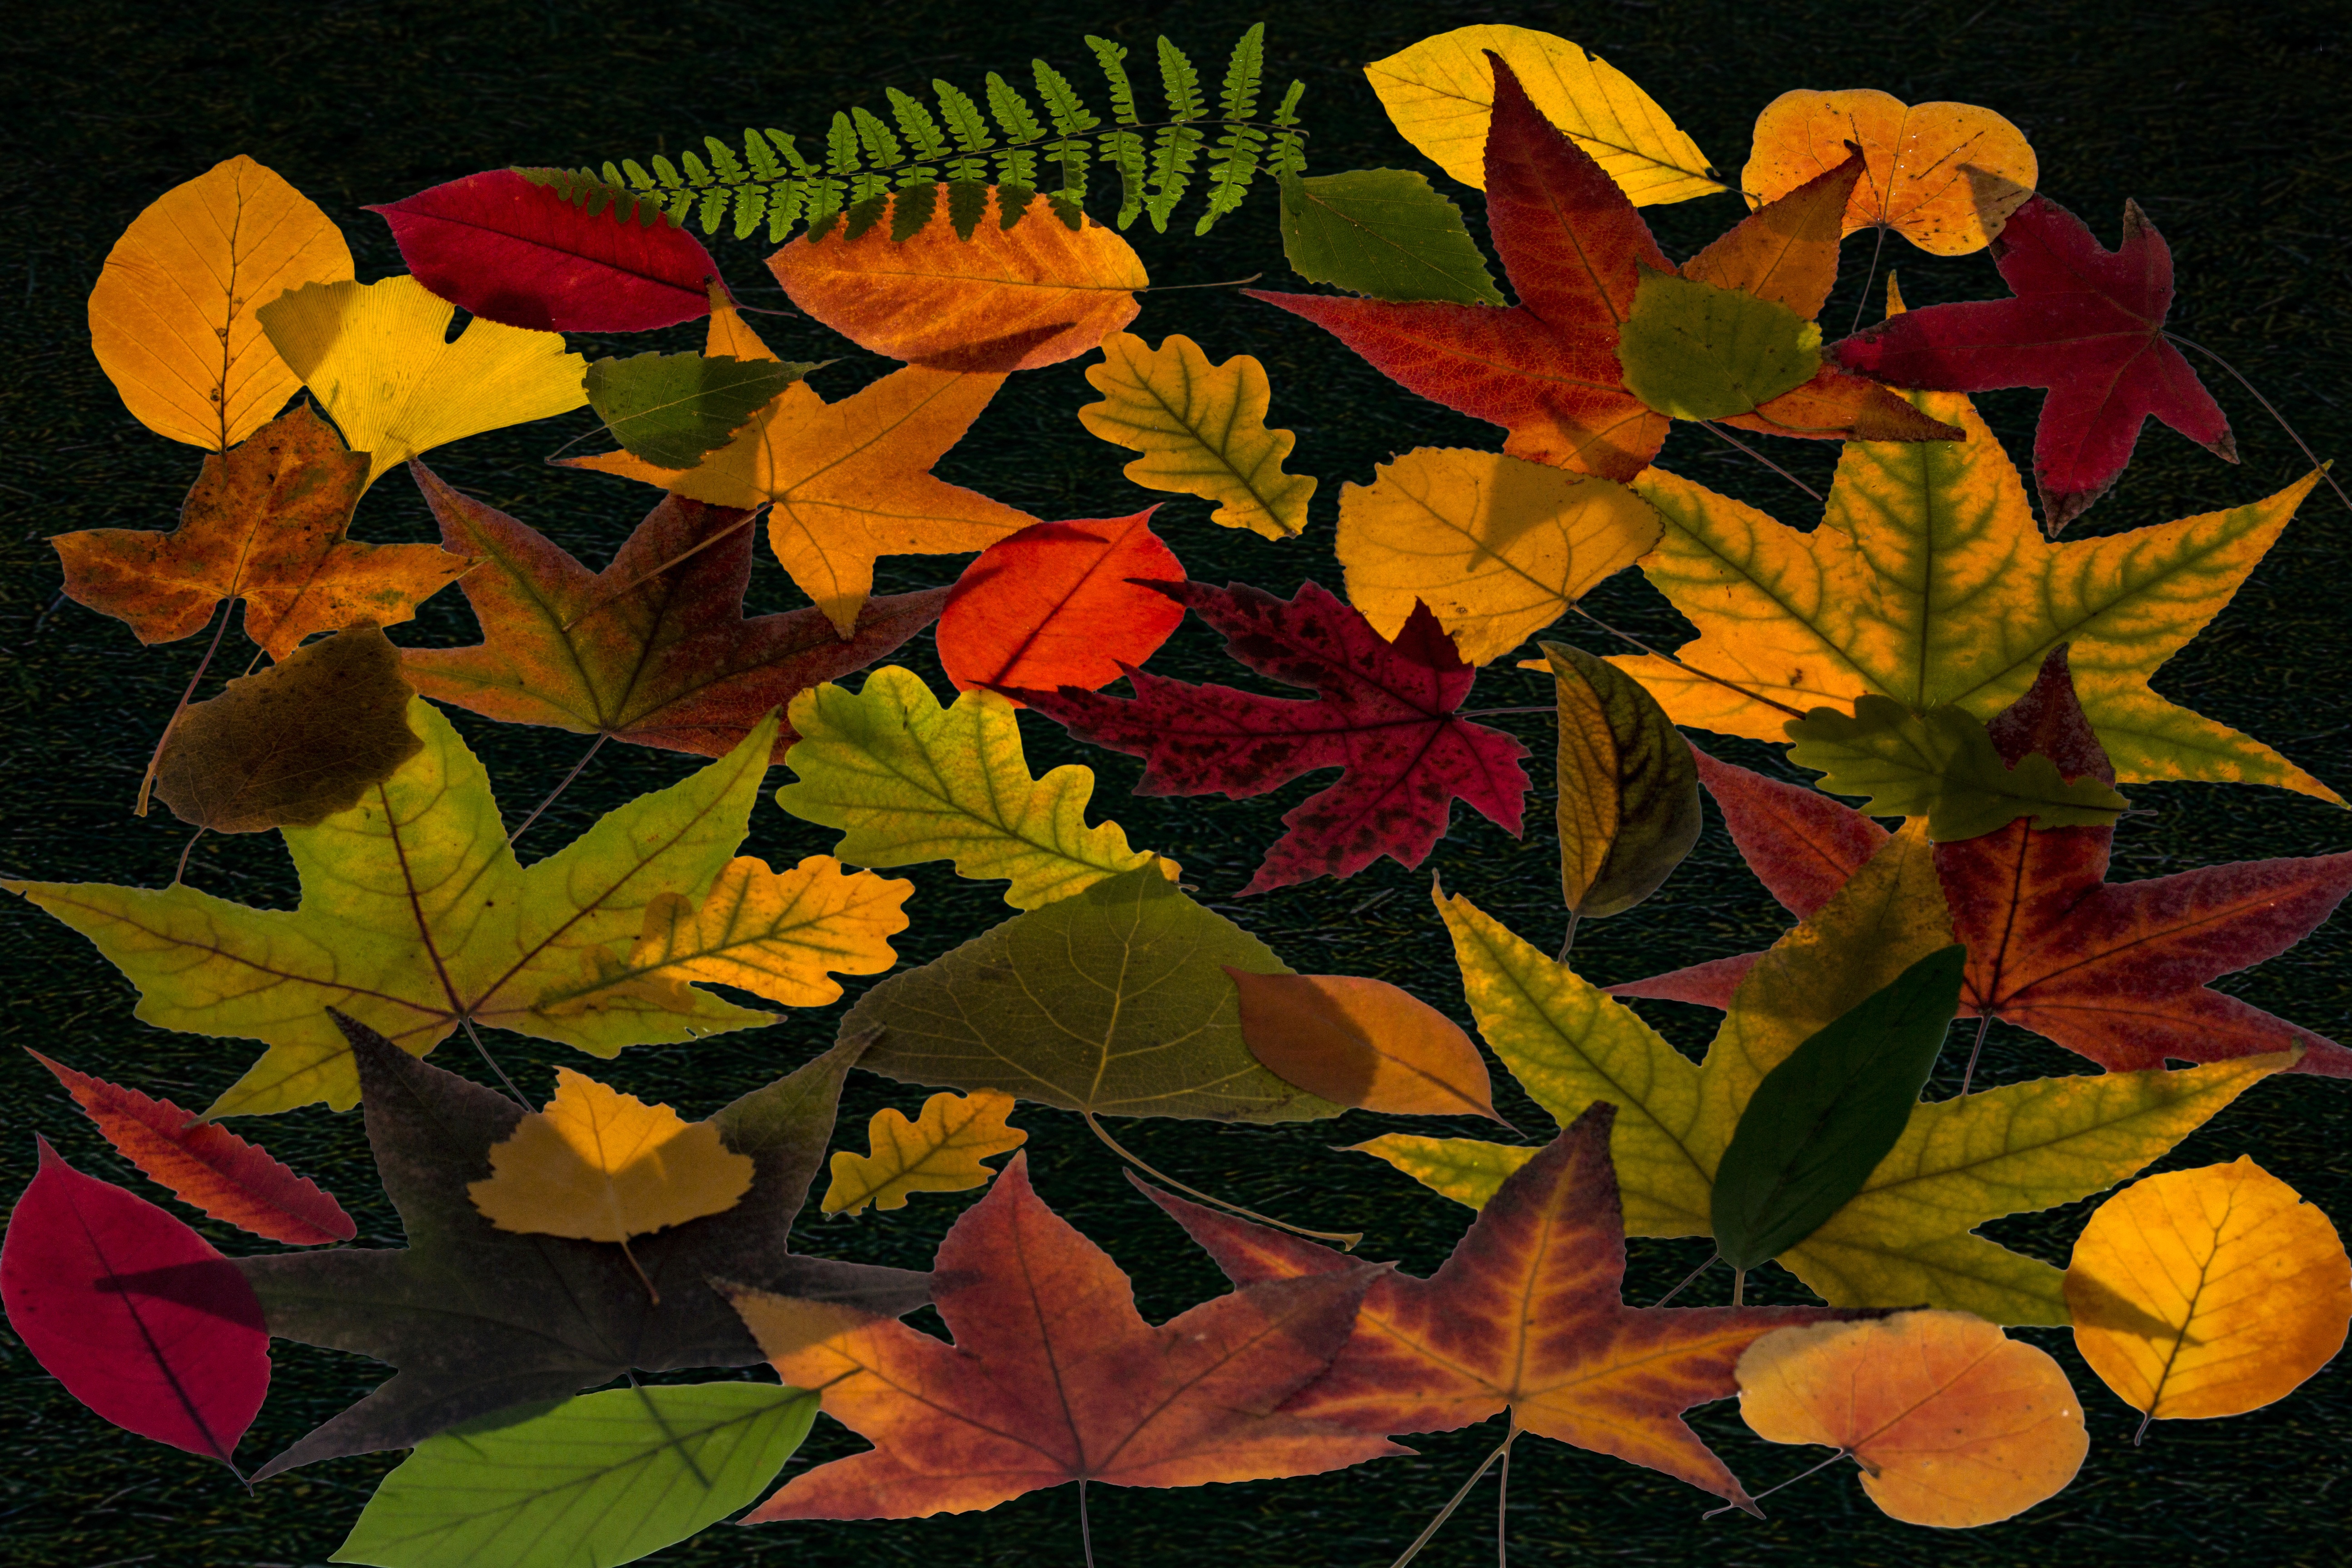
tree, branch, structure, plant, leaf, flower, petal, foliage, color, autumn, botany, colorful, yellow, flora, season, maple tree, maple leaf, arrangement, leaves, background, design, shrub, composition, autumn leaf, true leaves, flowering plant, woody plant, land plant